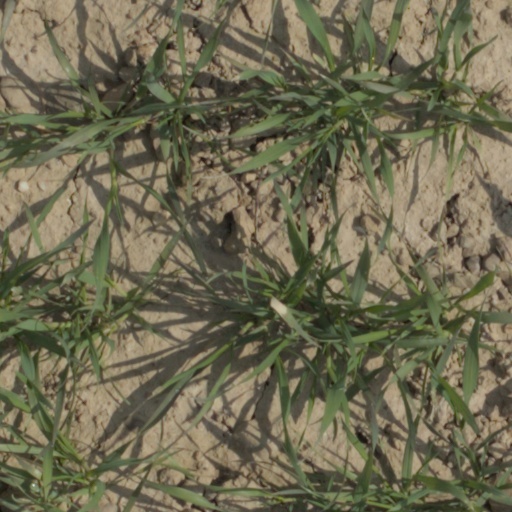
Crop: wheat